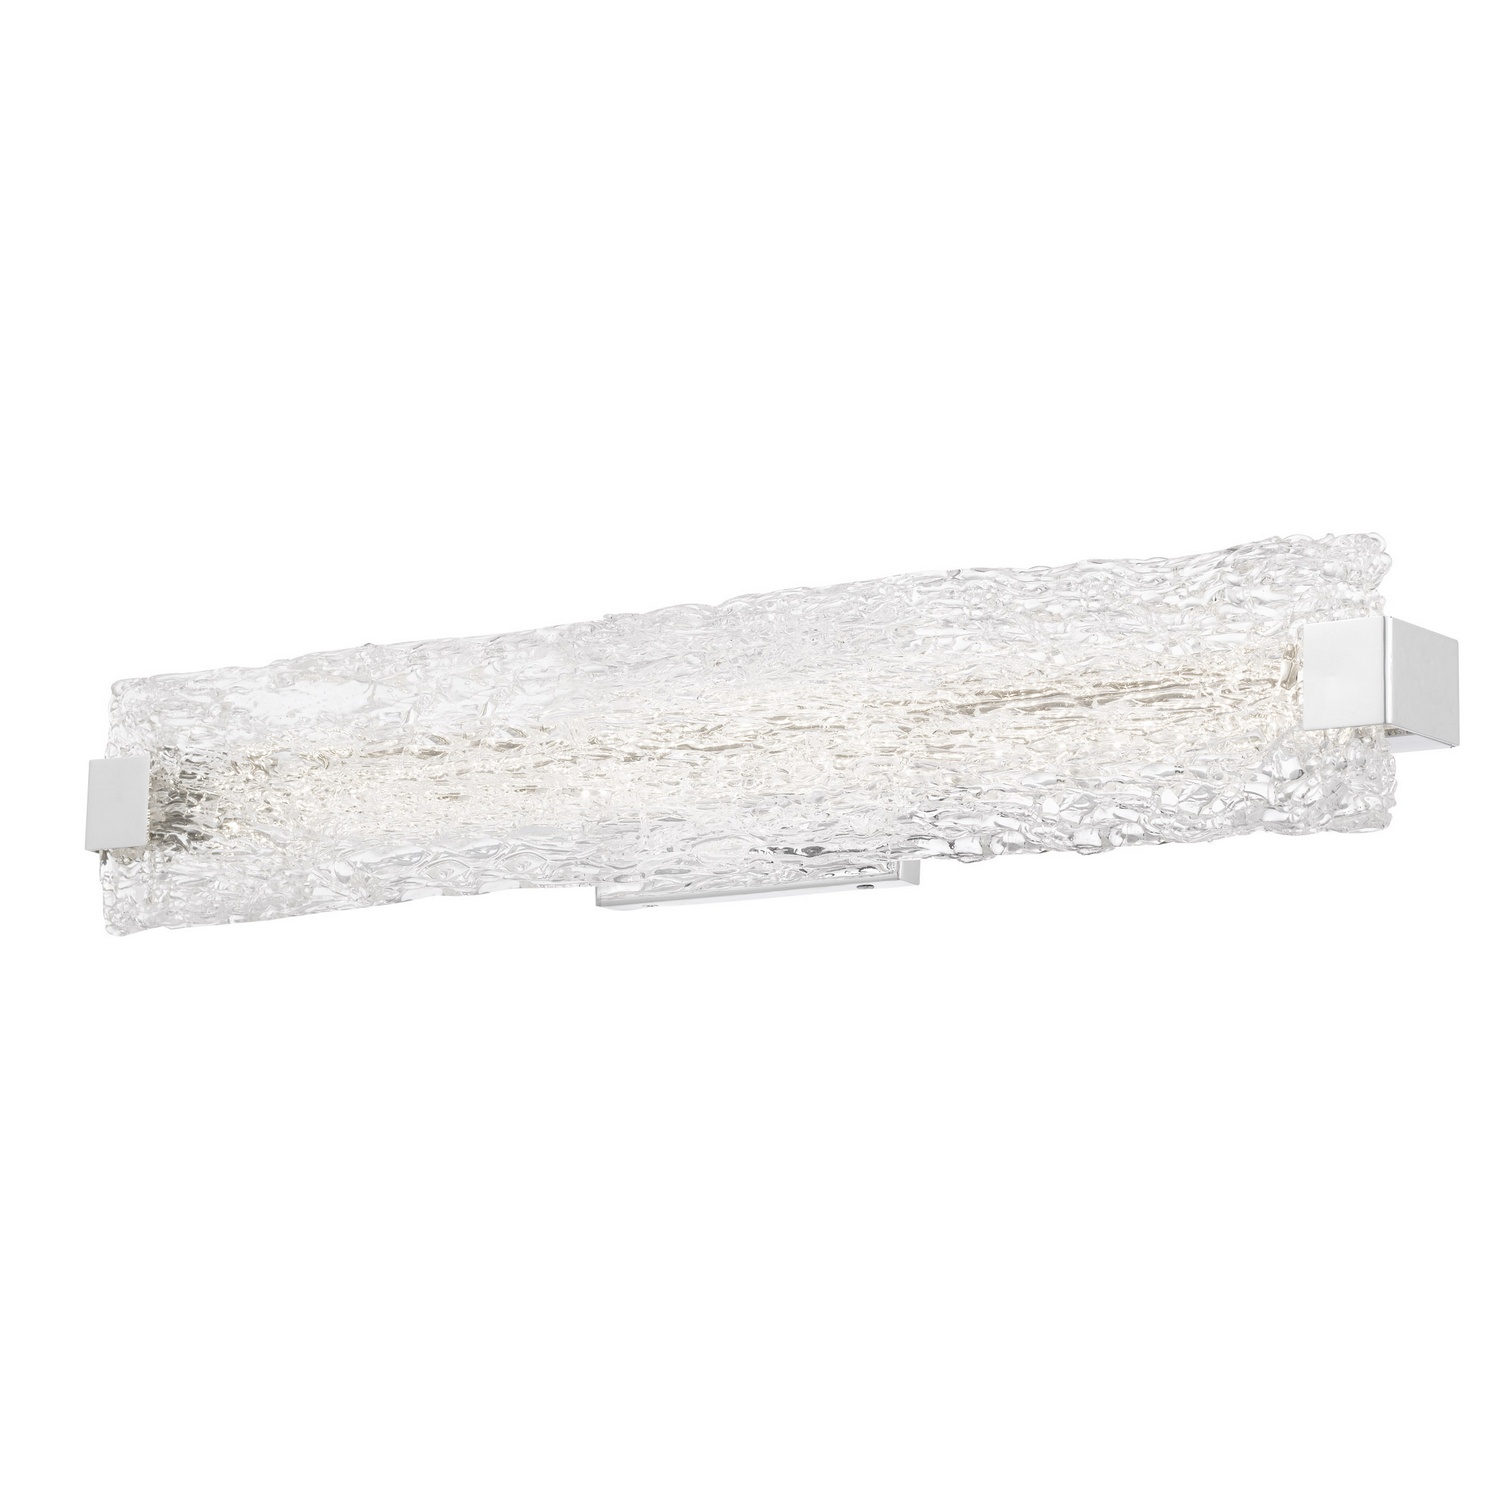
Winter LED Bath Fixture in Polished Chrome
Inspired by delicate sheets of ice, the Winter collection is intense and dramatic. The integrated LED technology runs across the full length of the fixture, showcasing the unique crackling effect of the glass. Keeping with the contemporary style, the backplate and side brackets are finished in a glossy polished chrome.
Brand: Quoizel
Category: Hardware > Plumbing > Plumbing Fixtures > Bathroom Suites